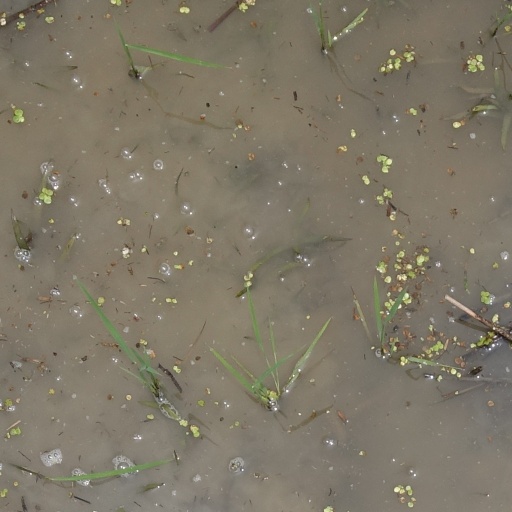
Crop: rice